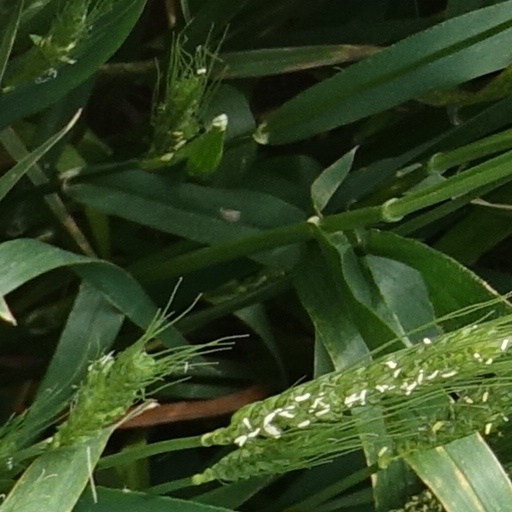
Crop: wheat